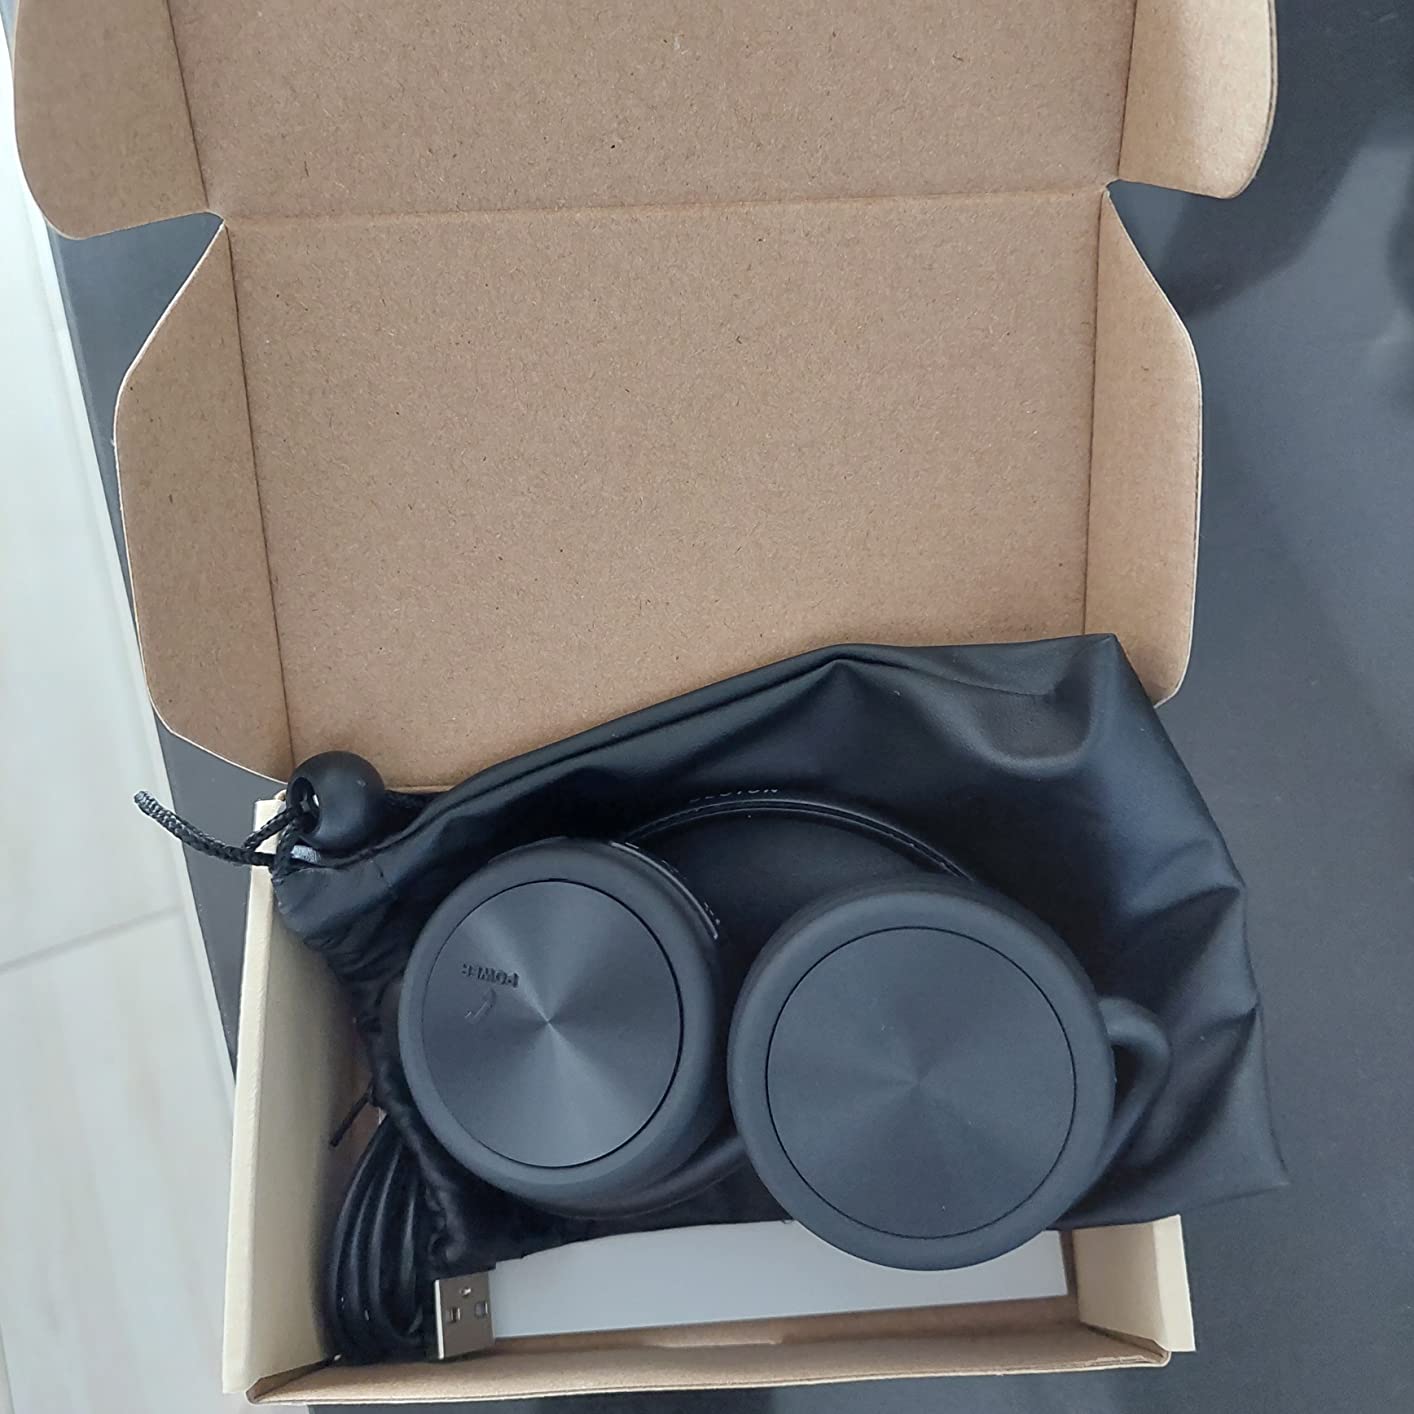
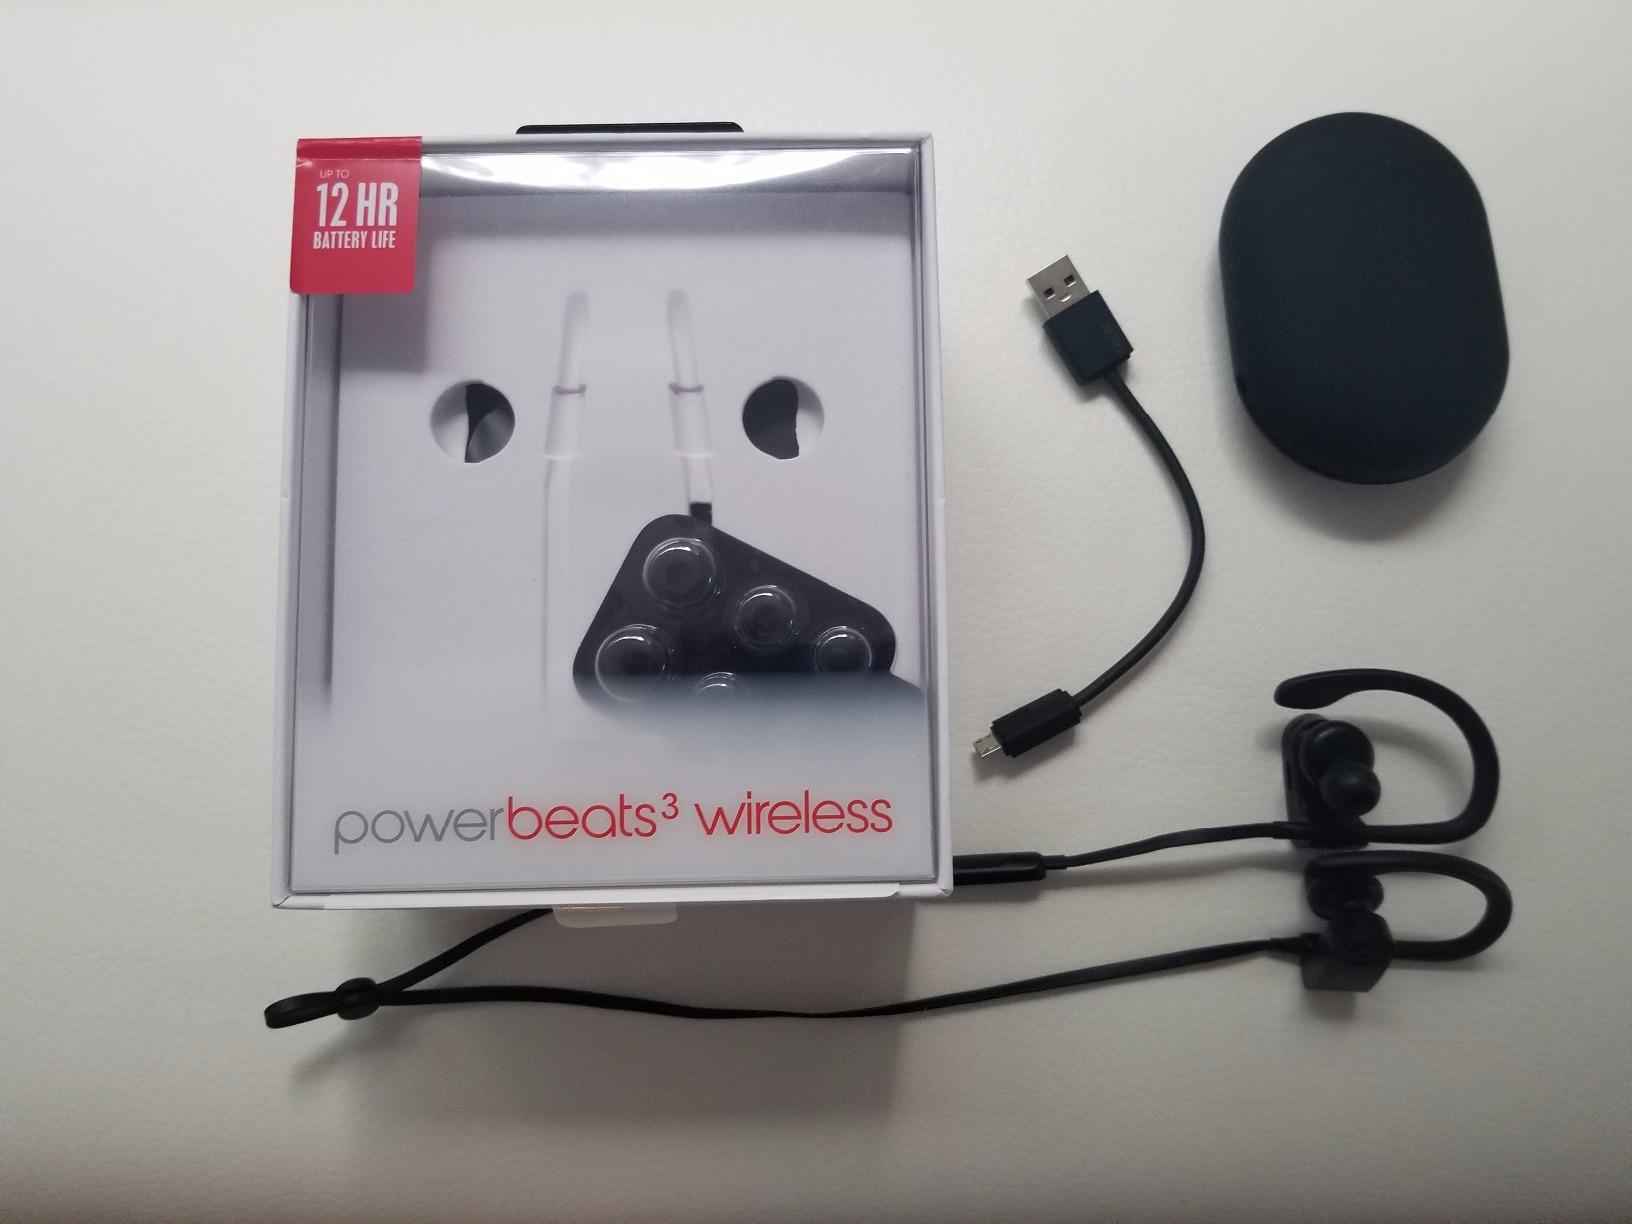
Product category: headphones
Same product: no